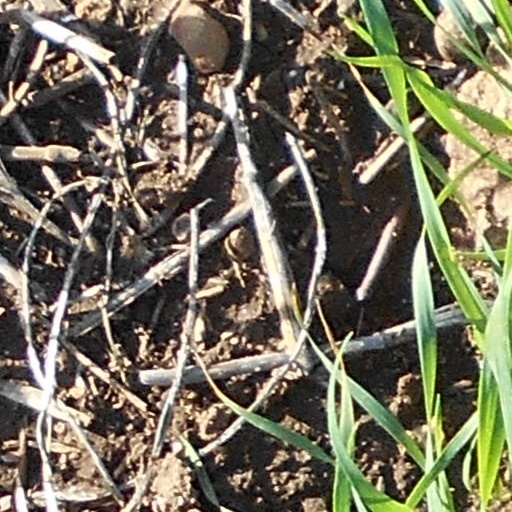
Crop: wheat